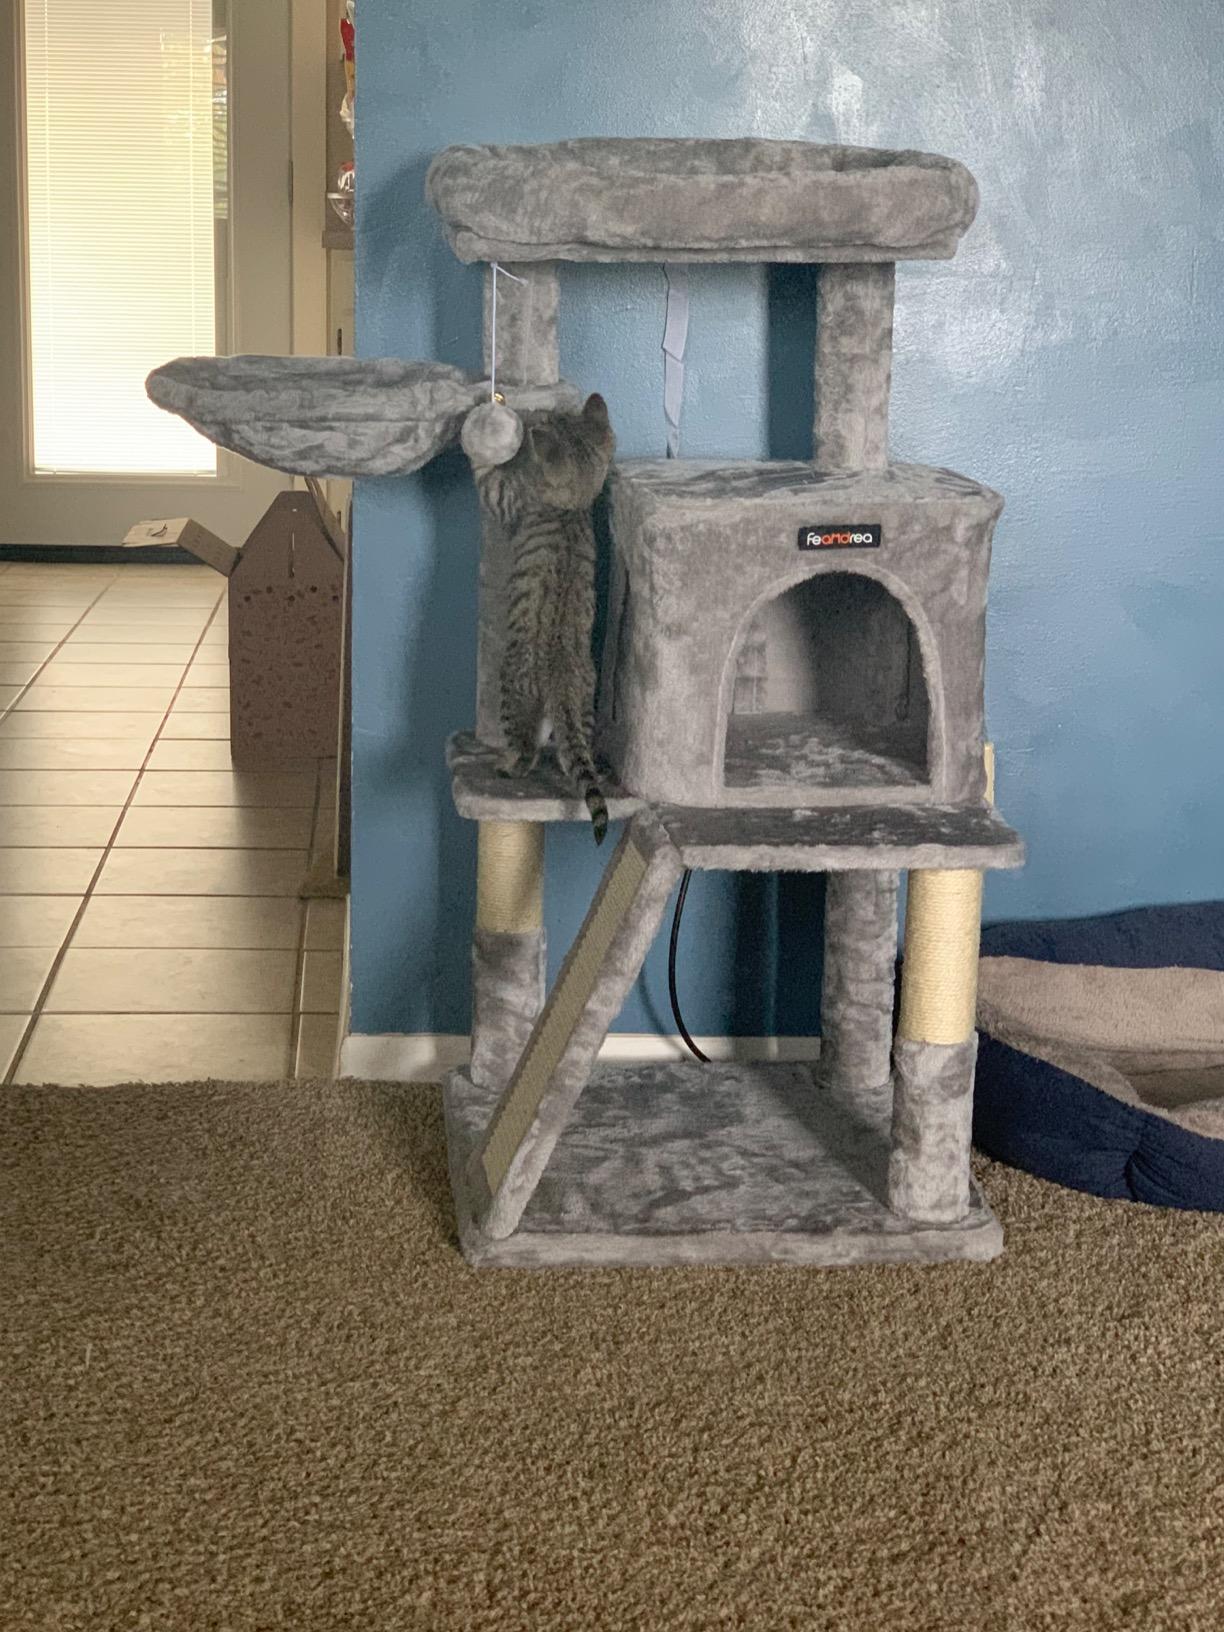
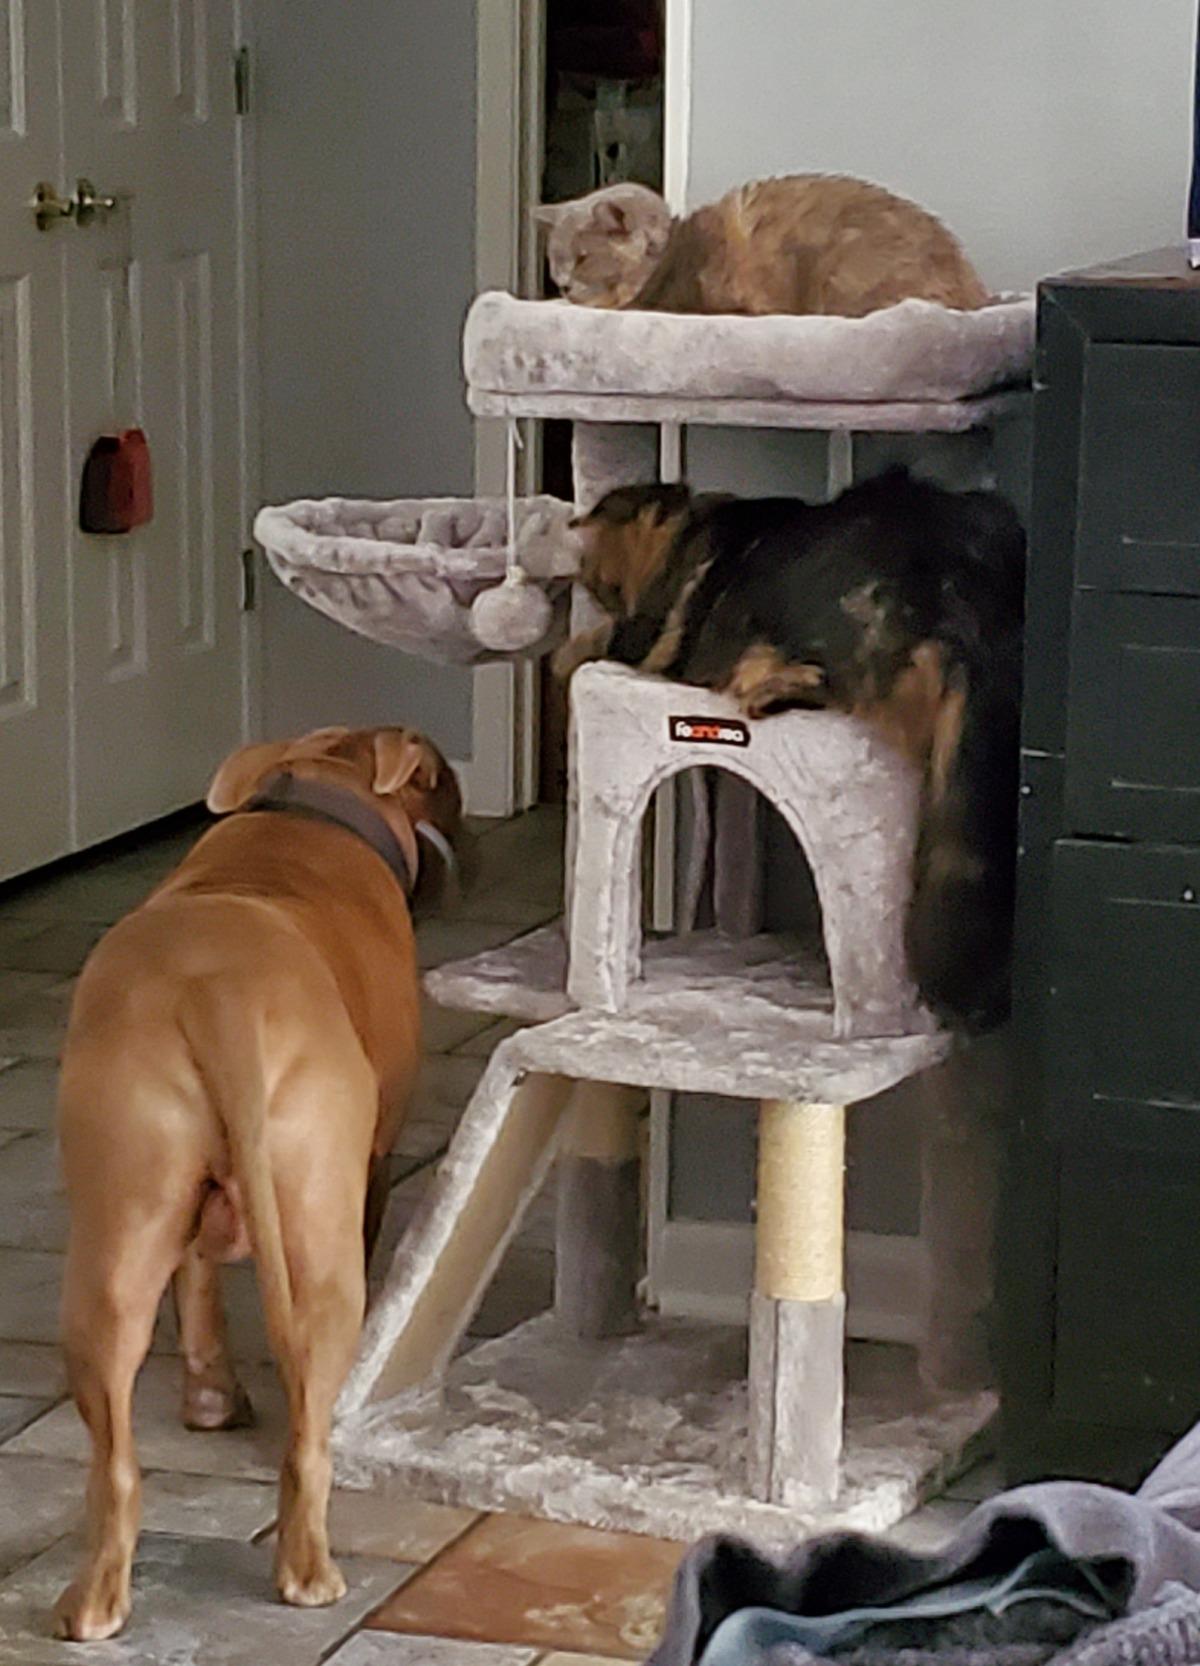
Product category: items_cat tree
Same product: yes